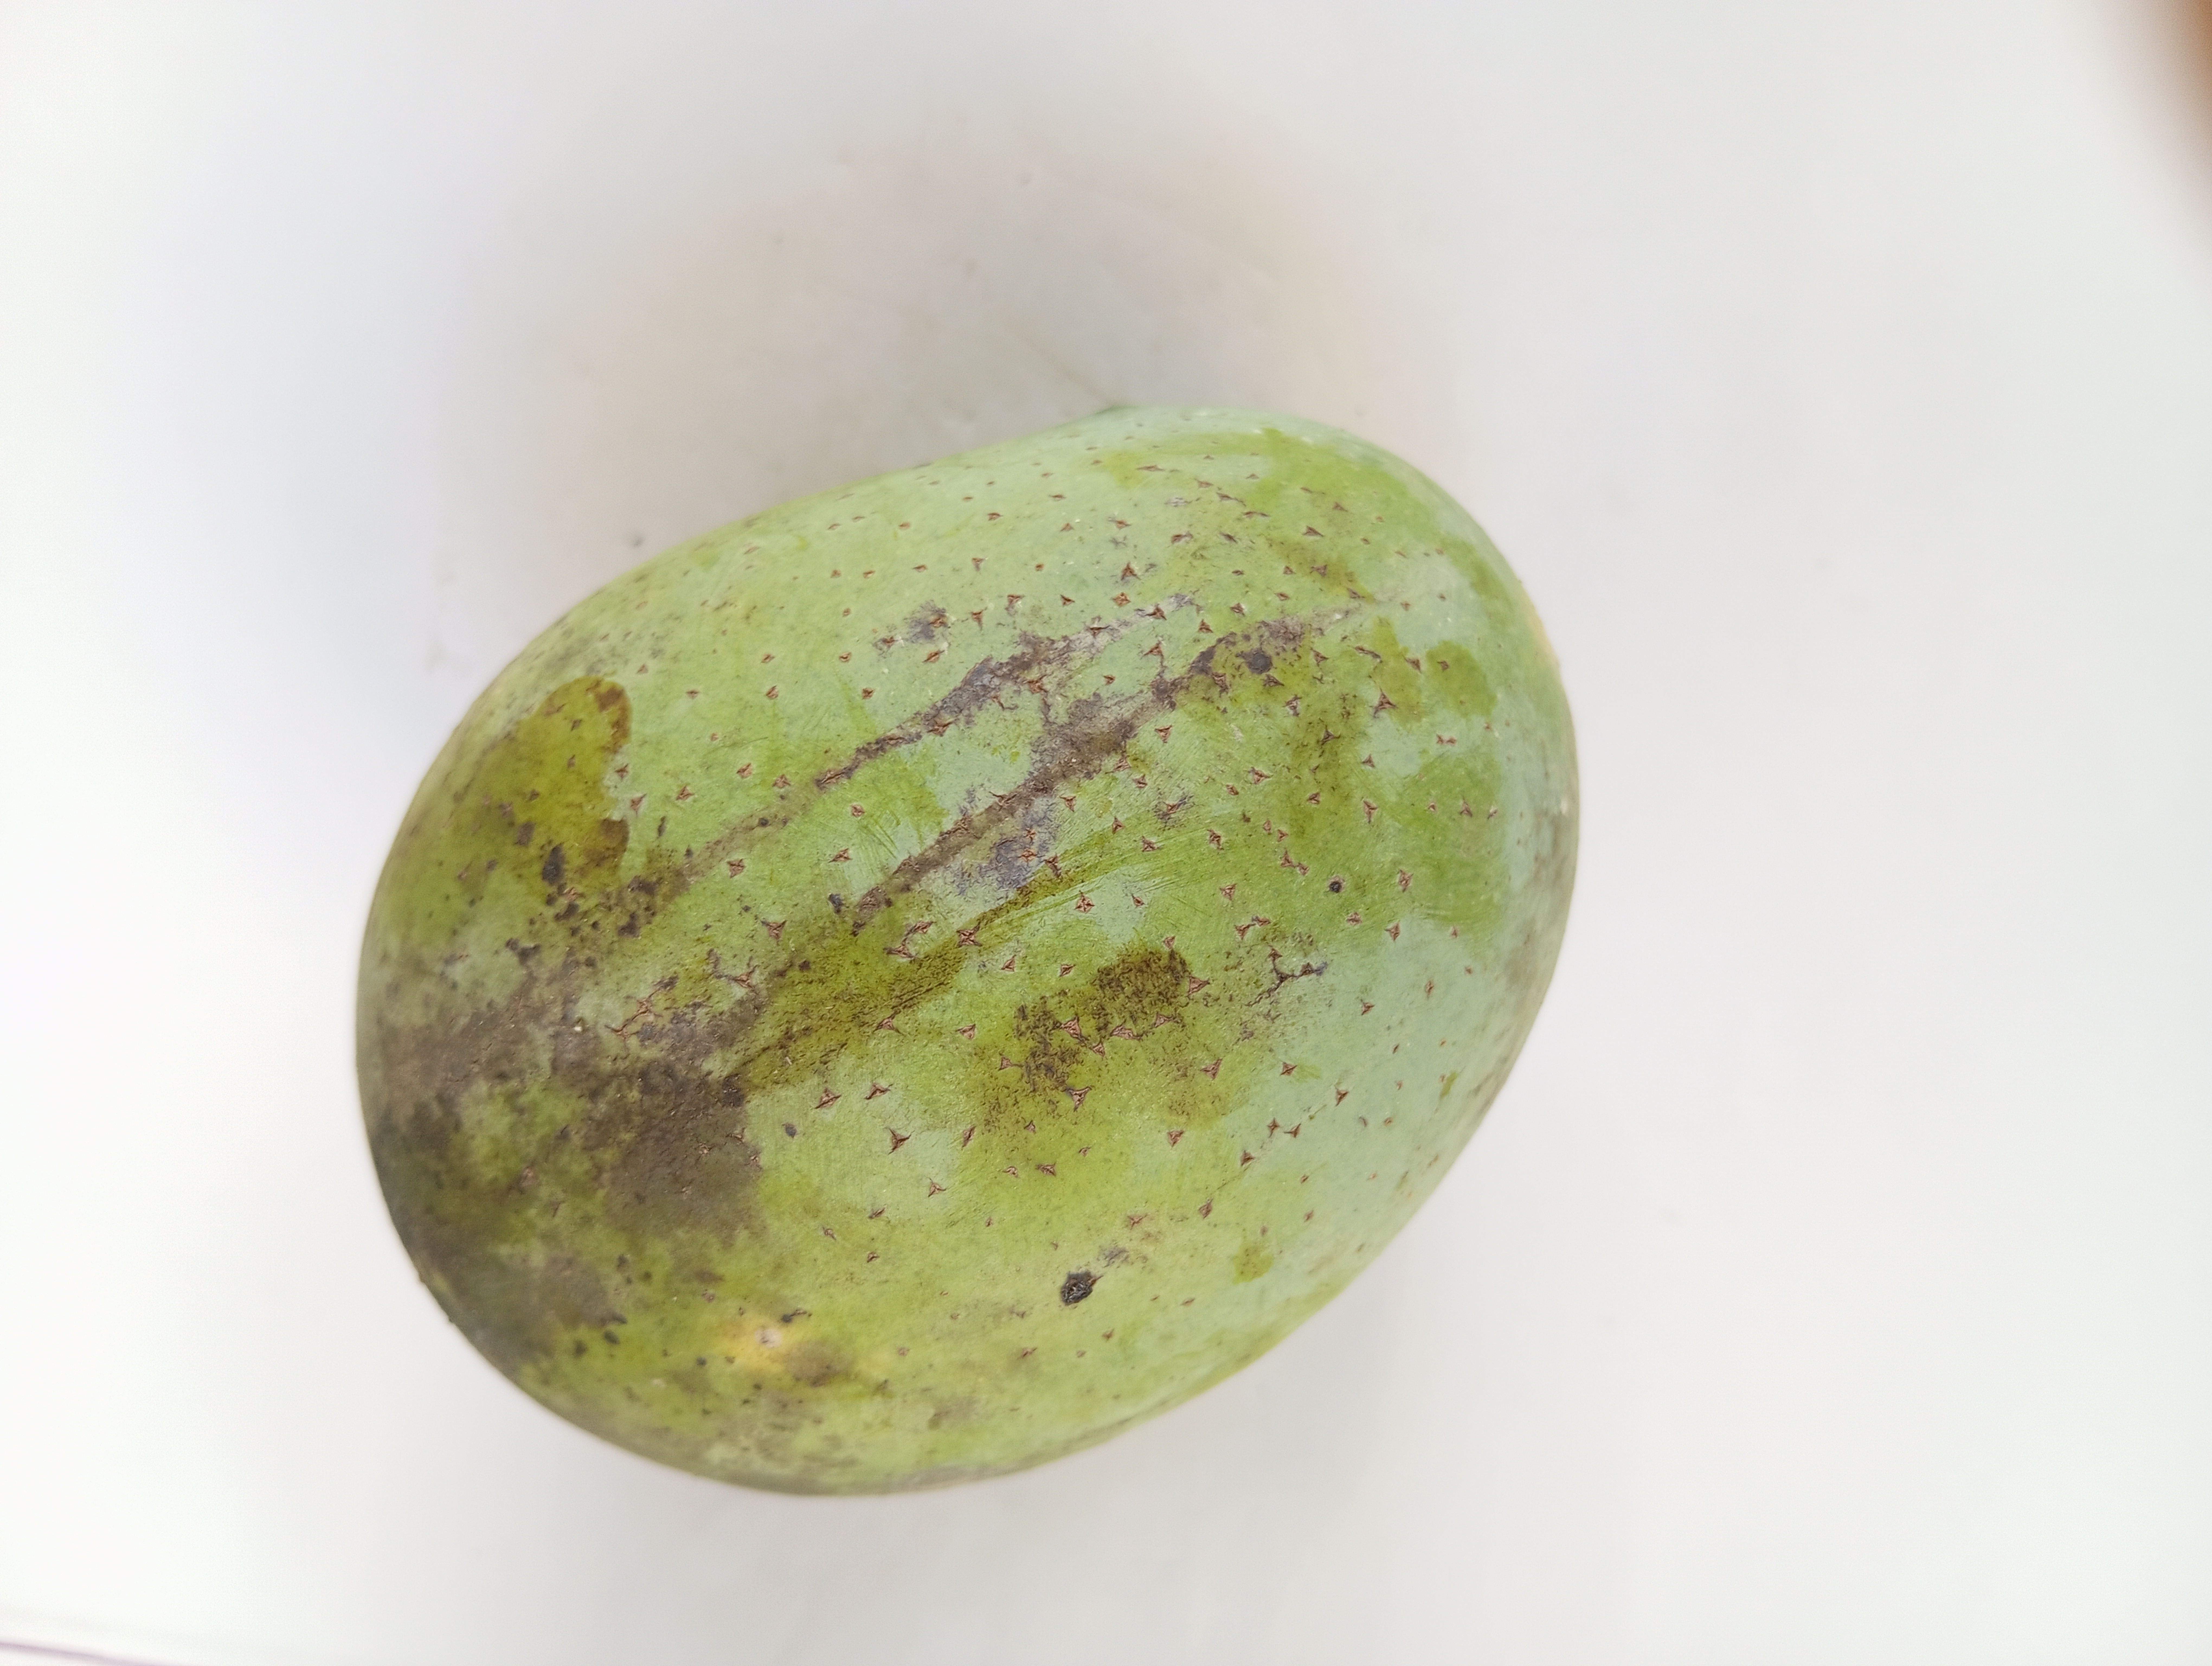
Mango variety: Langra